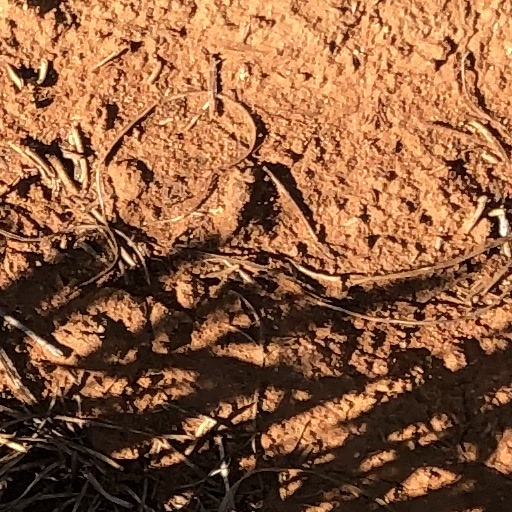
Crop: wheat